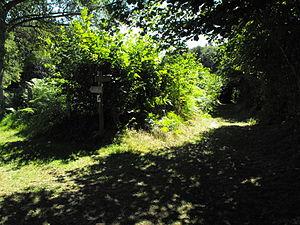
Au départ des sentiers Clap Clap Clop (1,2,3 et 4)
Saint-Exupéry-les-Roches est une commune française située dans le département de la Corrèze, en région Nouvelle-Aquitaine.